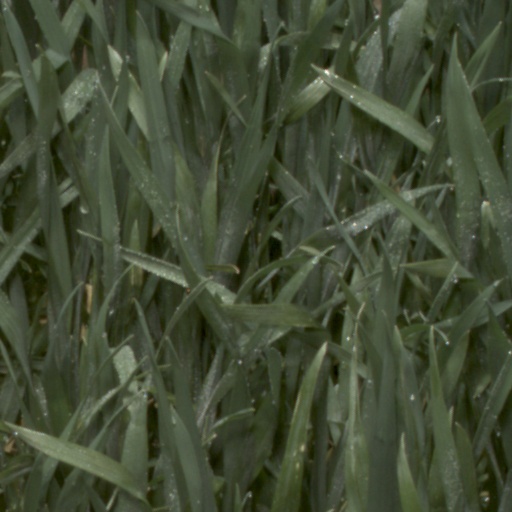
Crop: wheat